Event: Nepal Earthquake
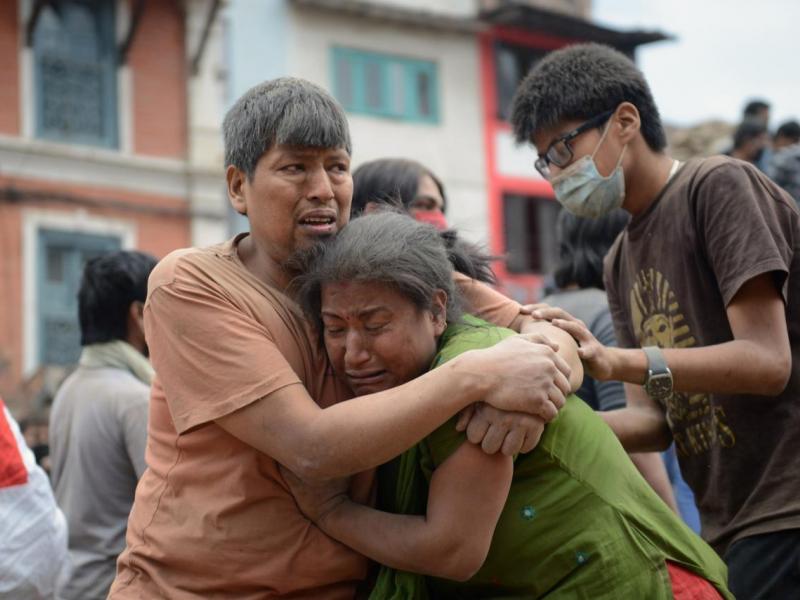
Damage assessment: no_damage